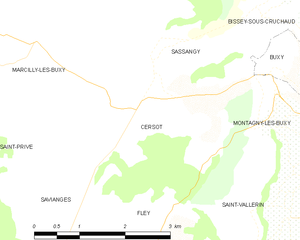
Carte des communes françaises